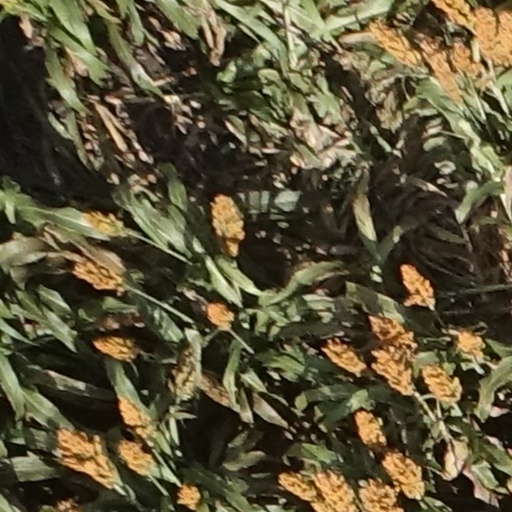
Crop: sorghum